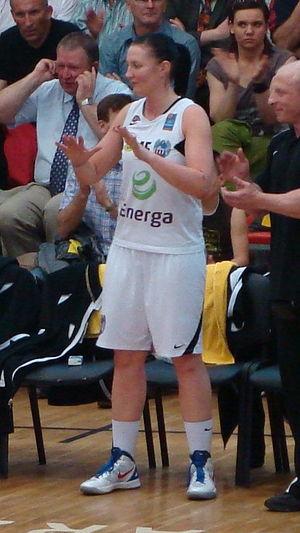
Cet article est un complément de Tournoi féminin de basket-ball aux Jeux olympiques d'été de 2012.